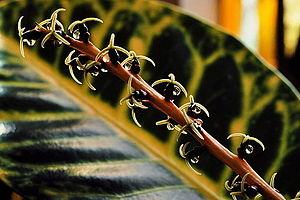
Codiaeum variegatum
Codiaeum variegatum, connu aussi sous le nom commun de croton, est une espèce d'arbustes de la famille des Euphorbiaceae. Ses feuilles sont luisantes et coriaces. Elles sont très variables : elles peuvent être elliptiques ou rubanées, dont la coloration peut être verte avec des nervures contrastantes rouges ou jaunes.